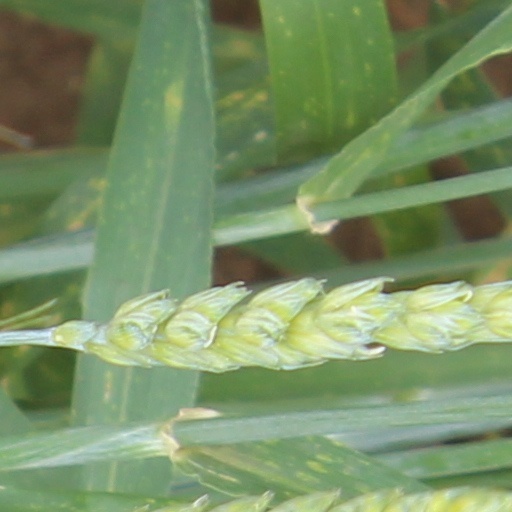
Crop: wheat